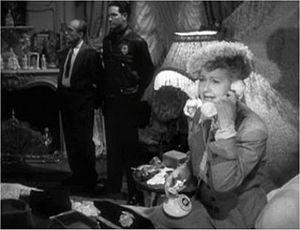
Boulevard du crépuscule est un film noir américain, réalisé et coécrit par Billy Wilder, sorti sur les écrans en 1950, mêlant drame et humour noir. Il tire son nom du célèbre Sunset Boulevard, qui traverse Los Angeles et Beverly Hills, bordé de villas de vedettes hollywoodiennes.